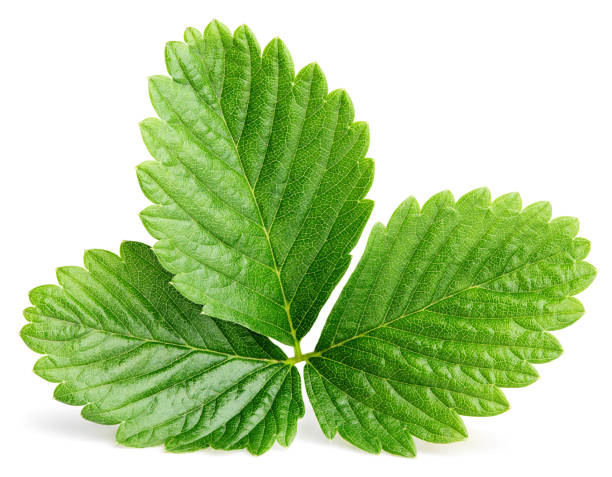
Labels: Strawberry leaf, Strawberry leaf, Strawberry leaf